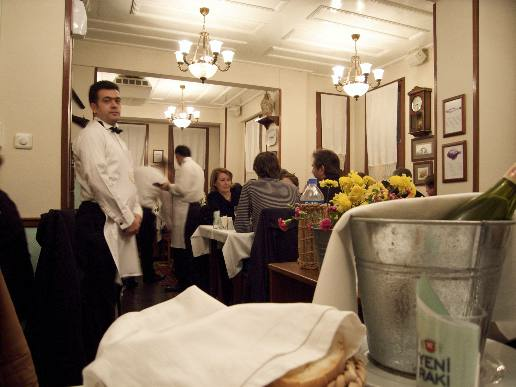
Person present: Yes